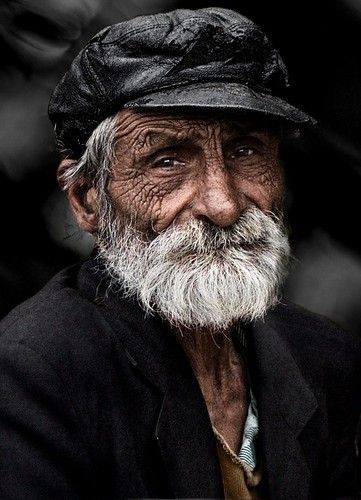
Label: Colored